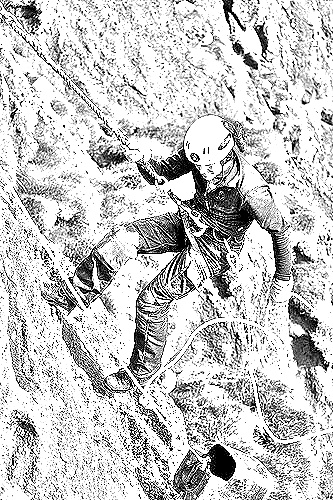
Portrait style: Sketch Portrait